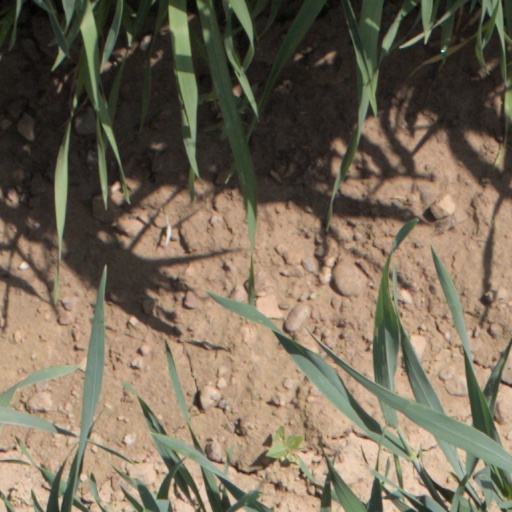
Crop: wheat